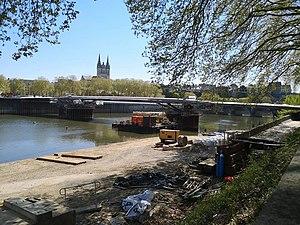
pont des arts et métiers avril 2019 pour le tramway
Le pont des Arts et Métiers est un pont franchissant la Maine à Angers, dans le département de Maine-et-Loire et la région des Pays de la Loire en France.
La ligne C du tramway d'Angers est une ligne de tramway actuellement en travaux de l'agglomération angevine. Cette ligne sera d'orientation Ouest-Sud et reliera Belle-Beille et La Roseraie via le centre ville d'Angers. Sa mise en service est prévue fin 2022.